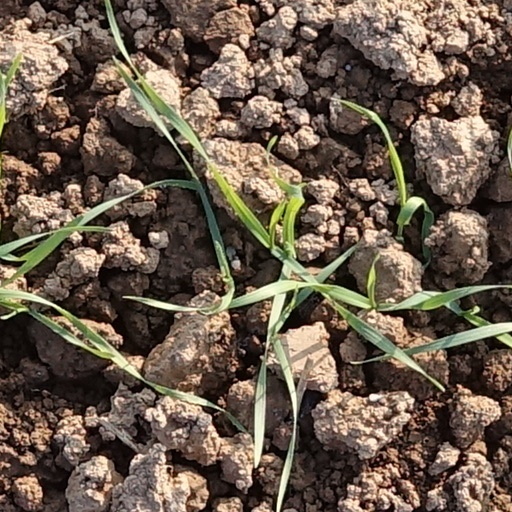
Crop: wheat